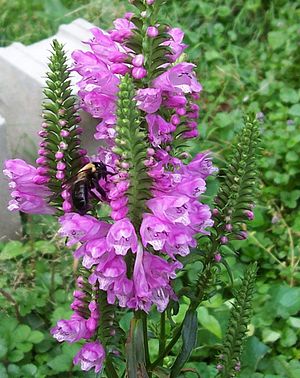
Drejeblomst-slægten
Drejeblomst (Physostegia virginiana) Foto: LinBow
Drejeblomst er en slægt med 4 arter, der er udbredt i det sydlige Canada, USA og det nordlige Mexico. Det er flerårige, urteagtige planter med en stiv, opret vækst i smalle tuer. Planterne overvintrer ved hjælp af jordstængler. De overjordiske stængler er firkantede i tværsnit og bærer modsatte, lancetformede blade med tandet rand. Blomsterne er samlet i kompakte og endestillede aks. De enkelte blomster er uregelmæssige og løvemundagtige med lyserøde, sammenvoksede kronblade. Blomsterne sidder løst på en kort stilk, og de kan vendes ca. 60° ved et skub.